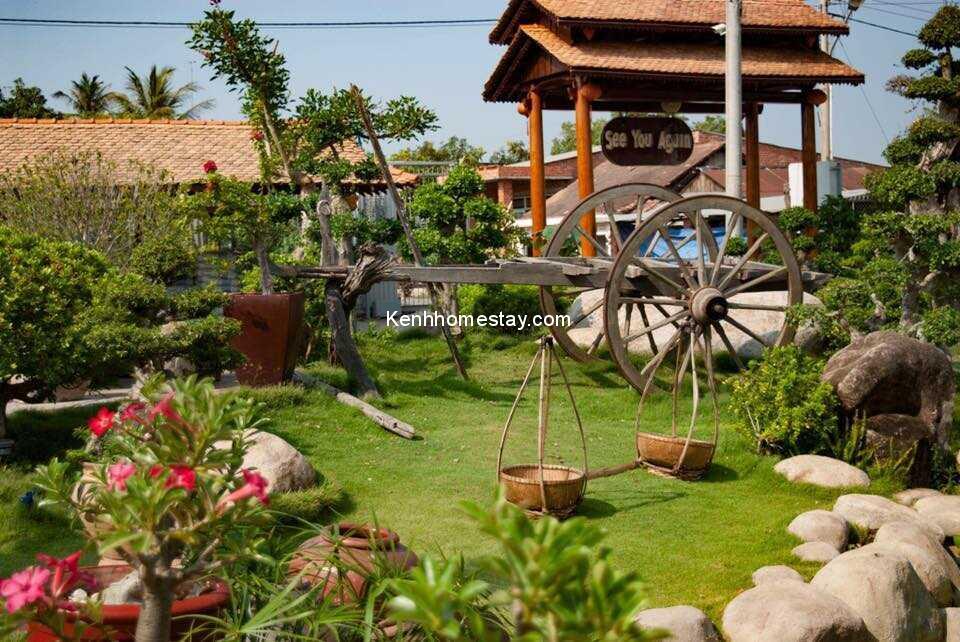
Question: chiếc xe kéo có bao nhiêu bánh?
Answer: chiếc xe kéo có hai bánh